Yume Wo Katare

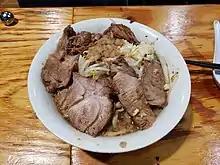
A bowl of Yume Wo Katare ramen.

Yume Wo Katare has been described as not just being a restaurant, but a "dream factory" and a food-centered aspirational community. Nishioka was deeply affected by the suicide of a partner in the comedy troupe he once performed with in Japan, and he has since made it his life's mission to help people achieve their dreams. To that end, the restaurant offers regular "dream workshops" in addition to its culinary offerings, particularly targeting Japanese students in Cambridge to help them figure out their own life dreams and goals.